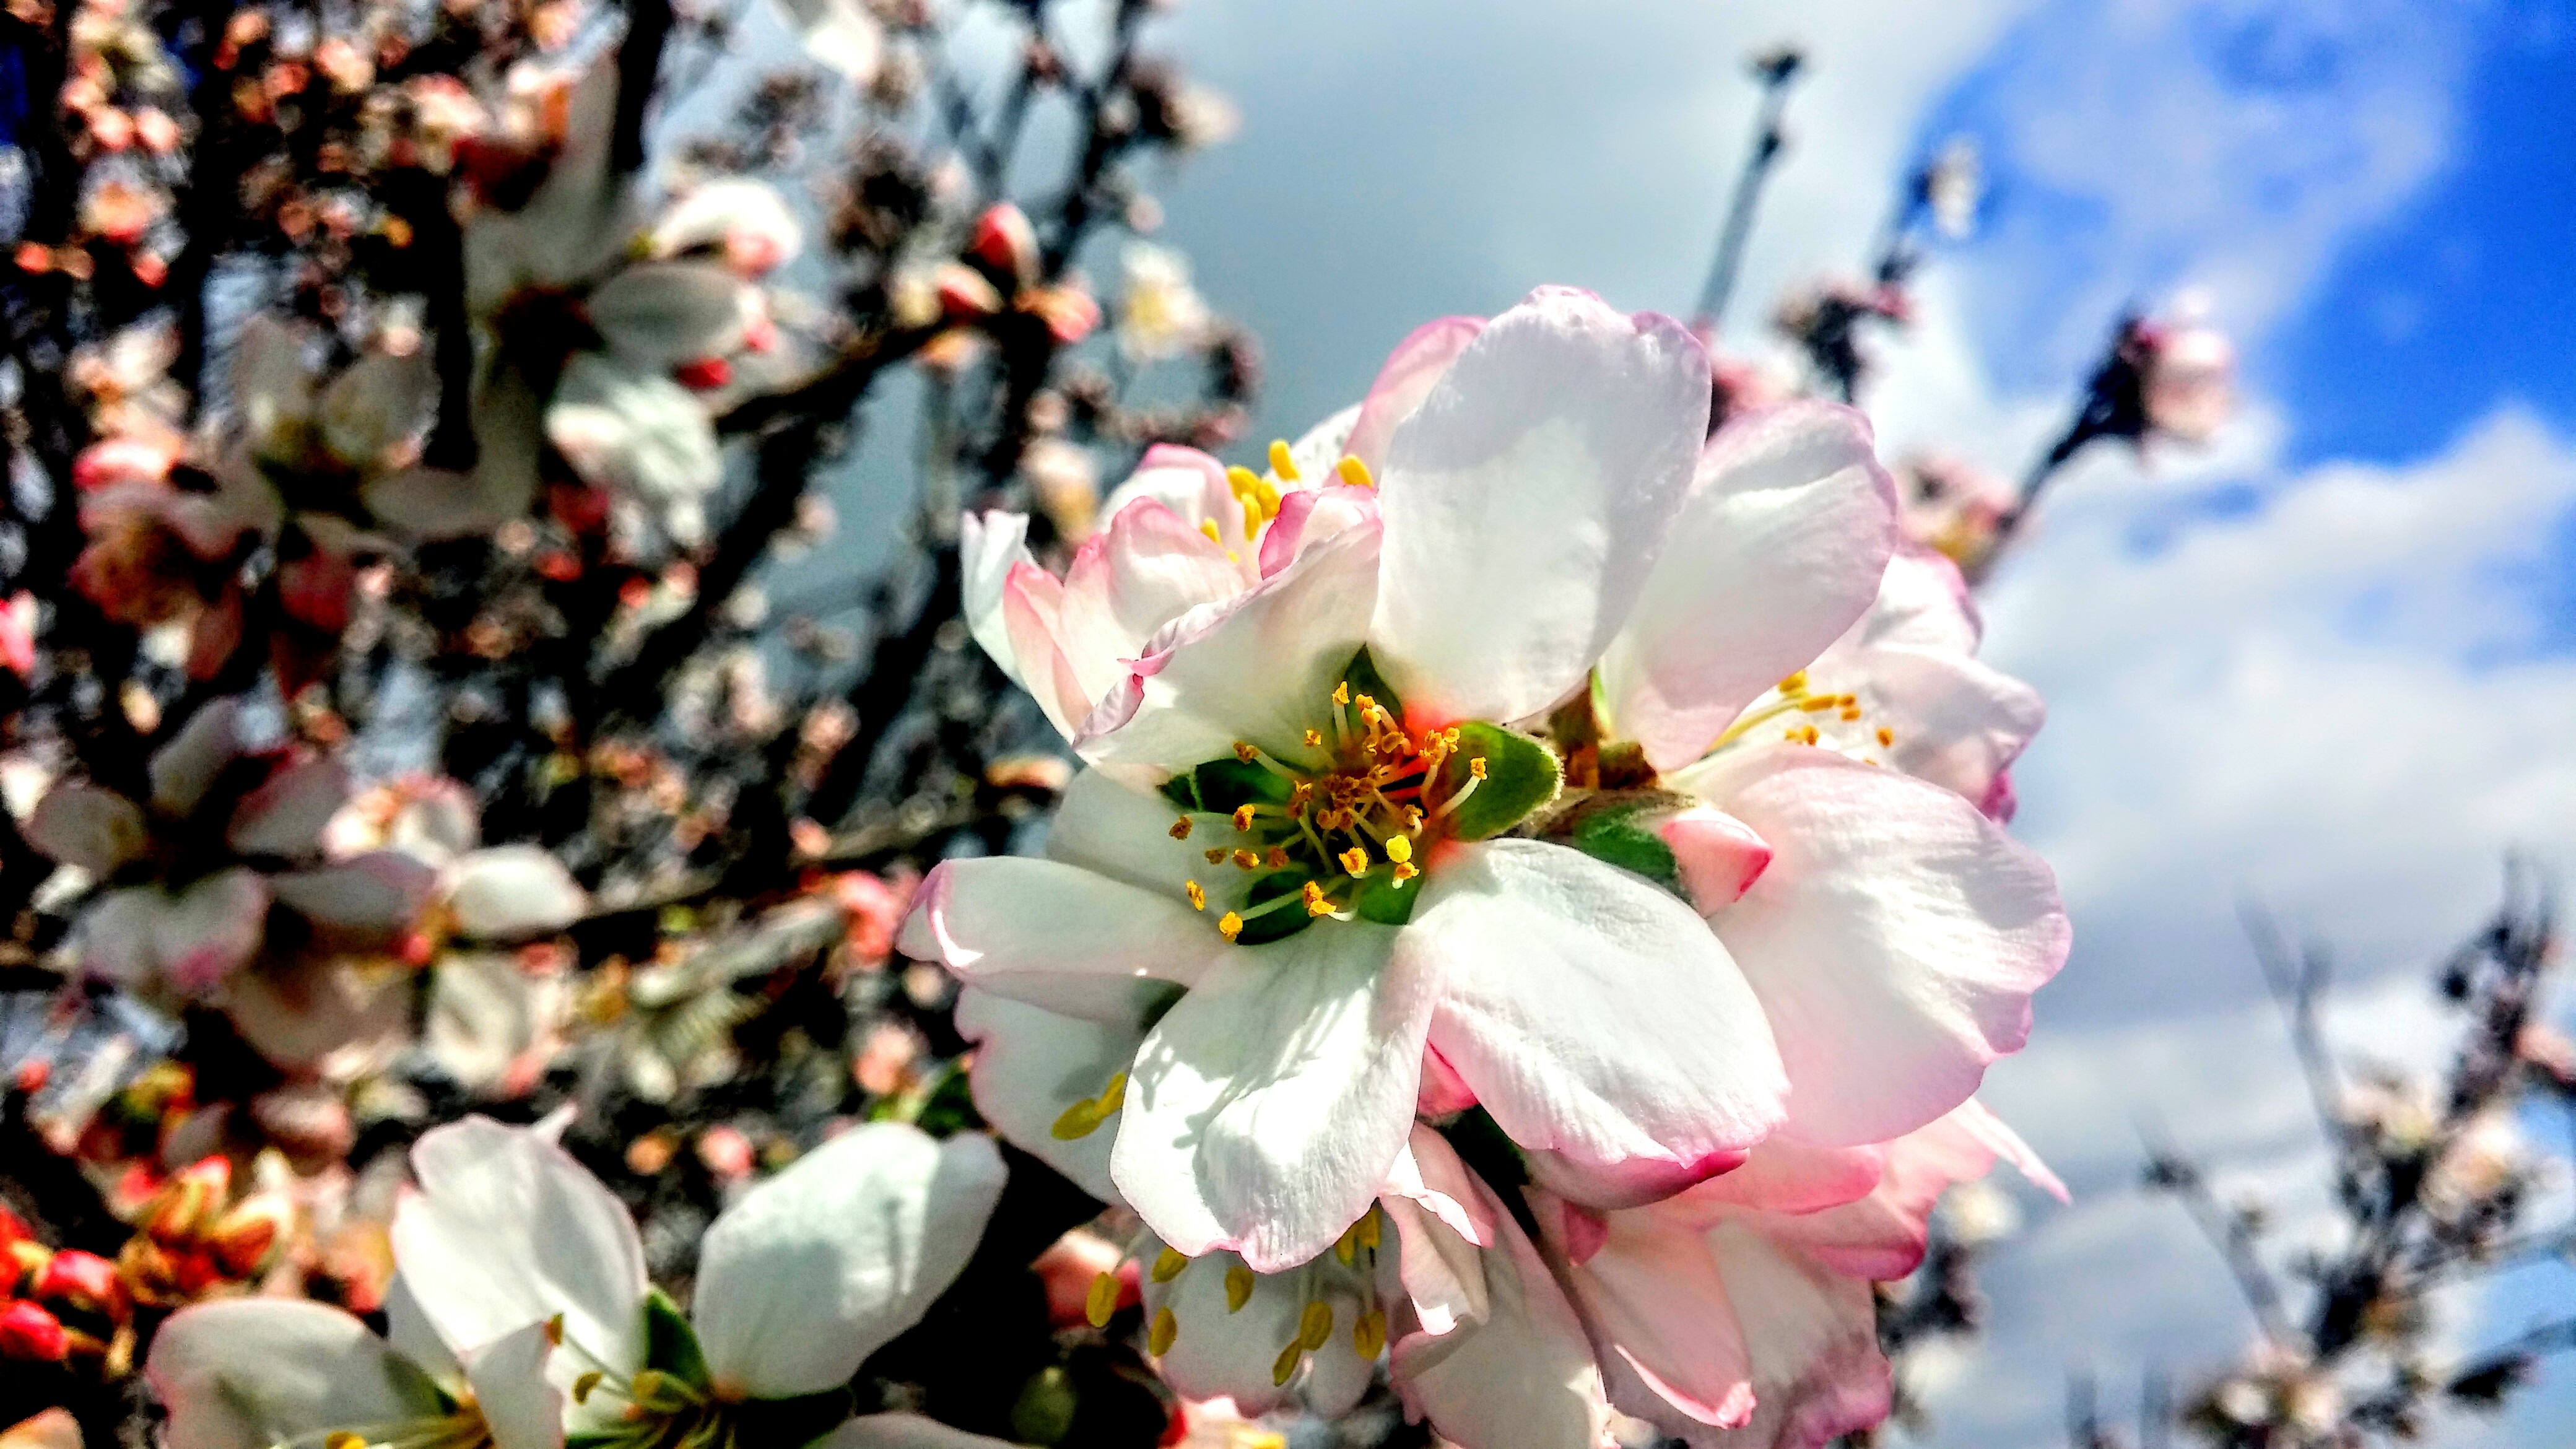
branch, blossom, plant, flower, petal, spring, botany, flora, season, cherry blossom, flowers, macro photography, coming soon, flowering plant